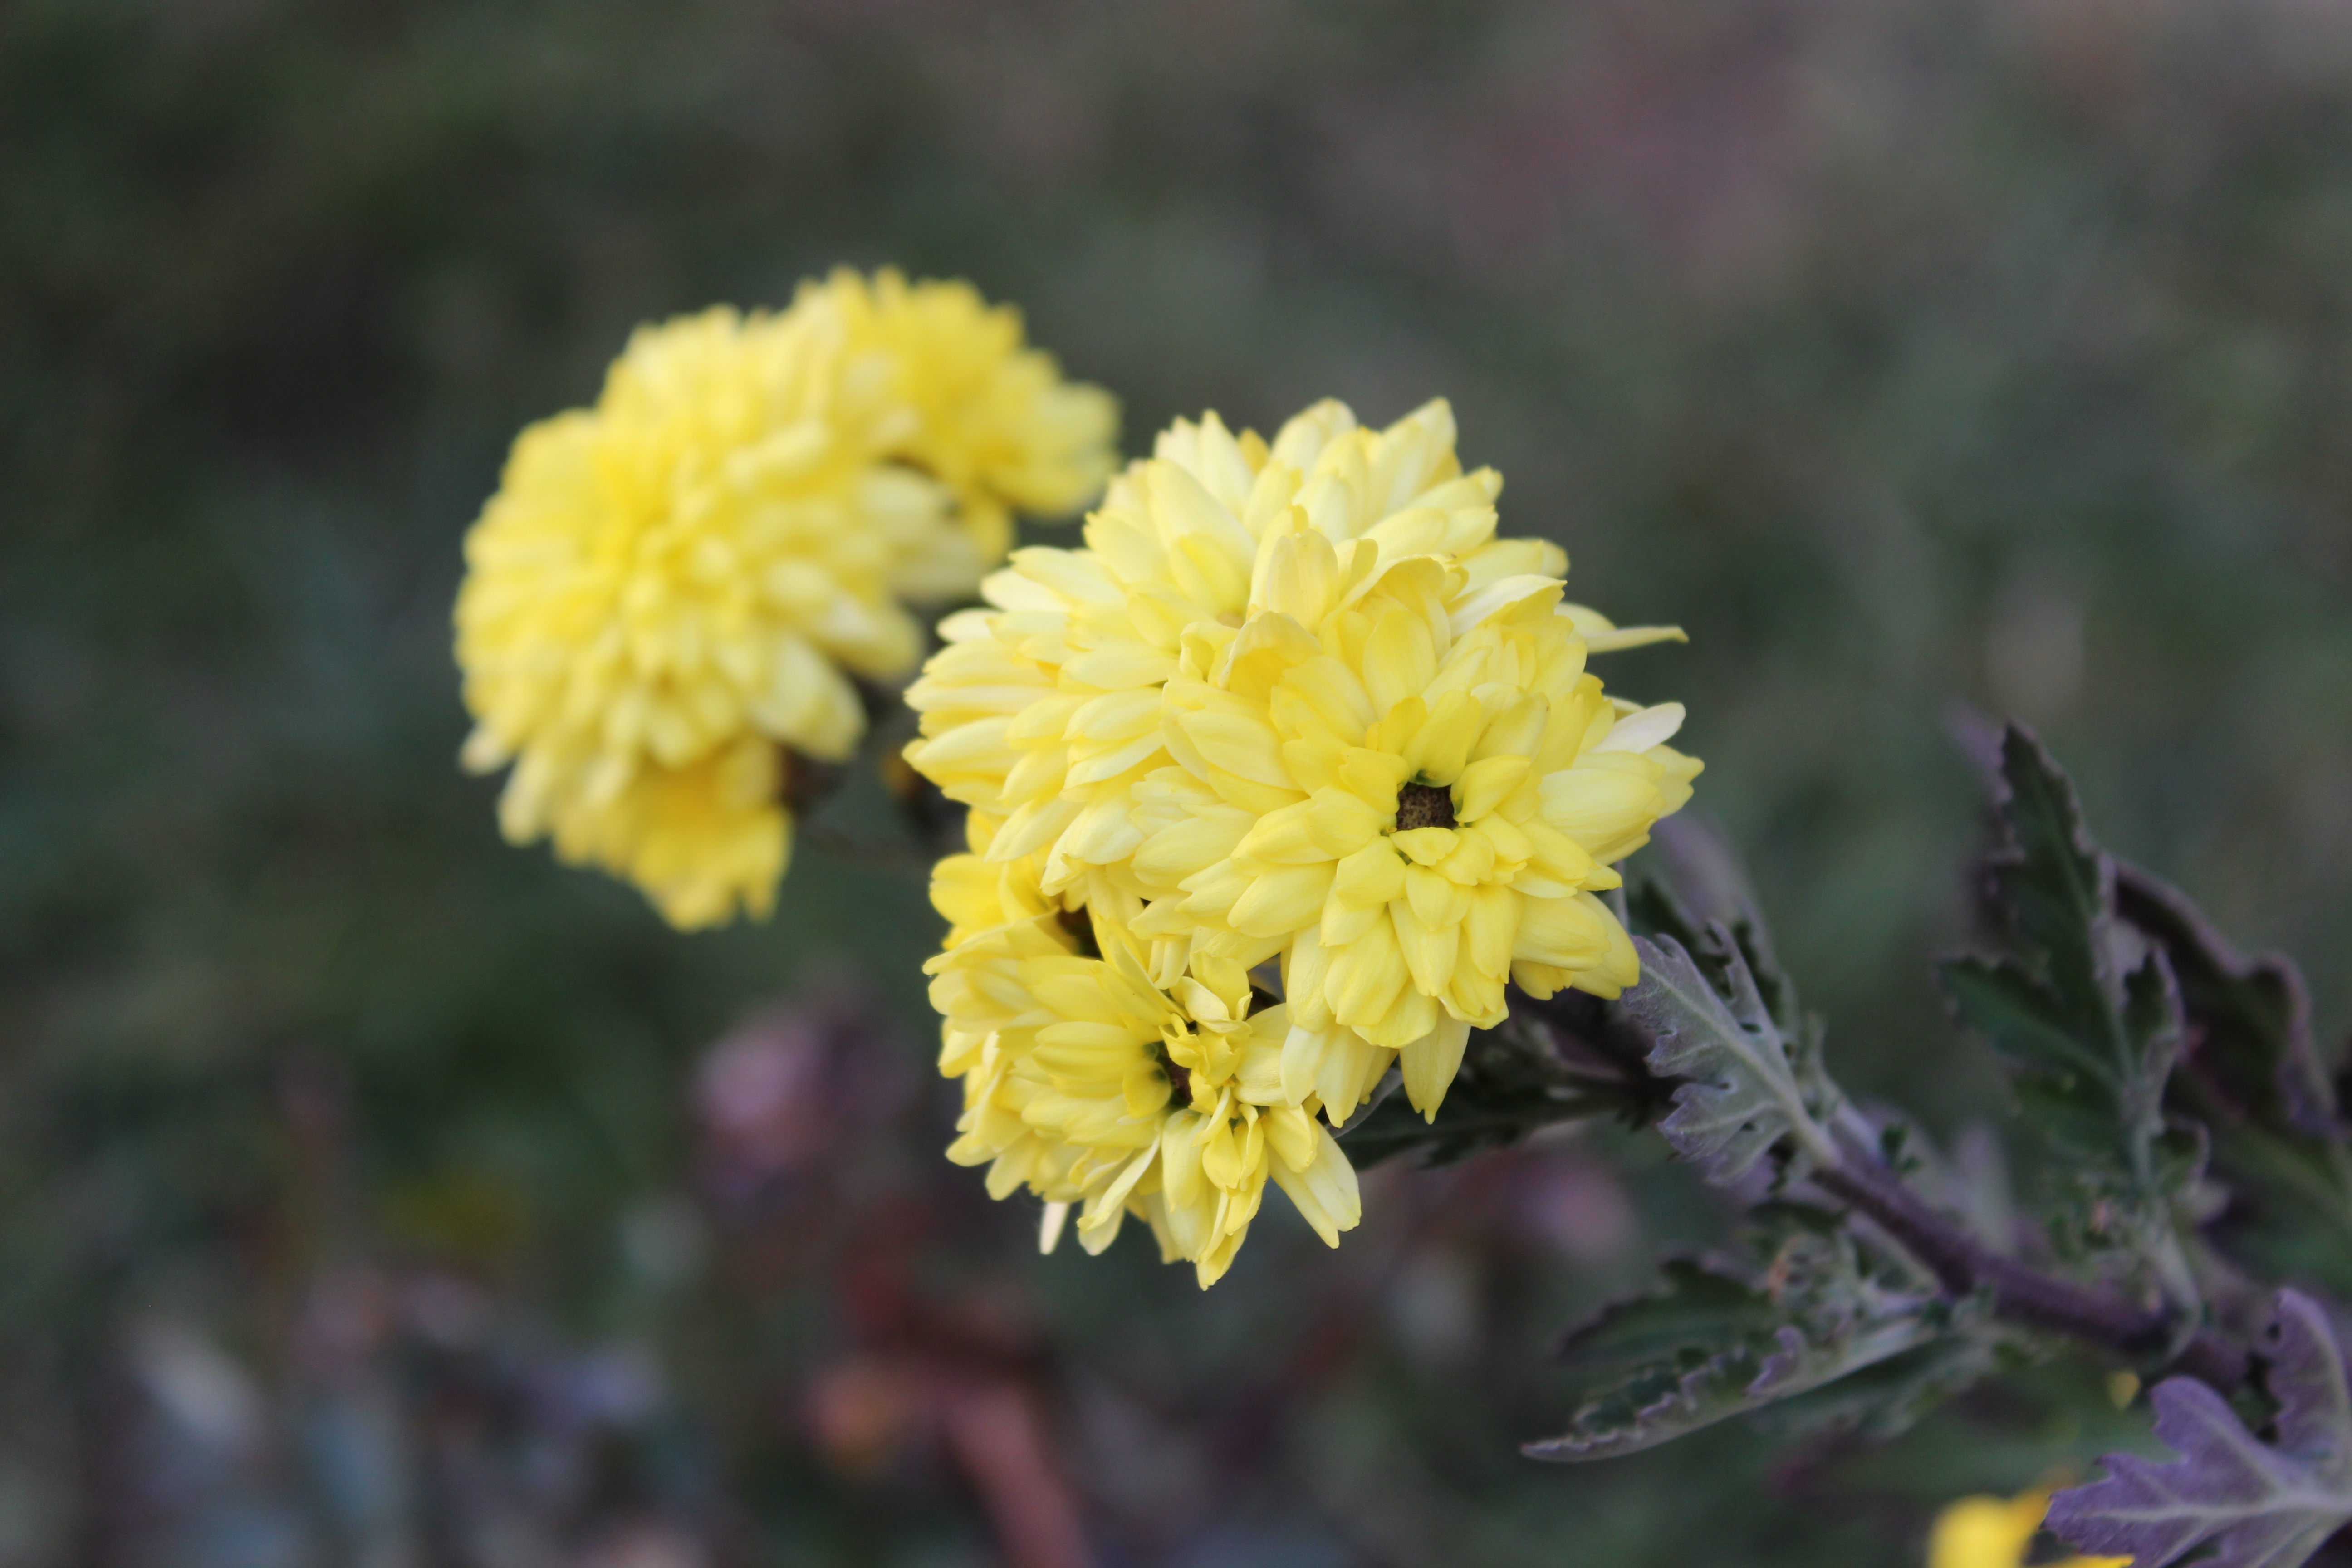
nature, blossom, plant, flower, herb, yellow, flora, wildflower, flowers, shrub, flowering plant, daisy family, a yellow flower, flowers field, land plant, chrysanths